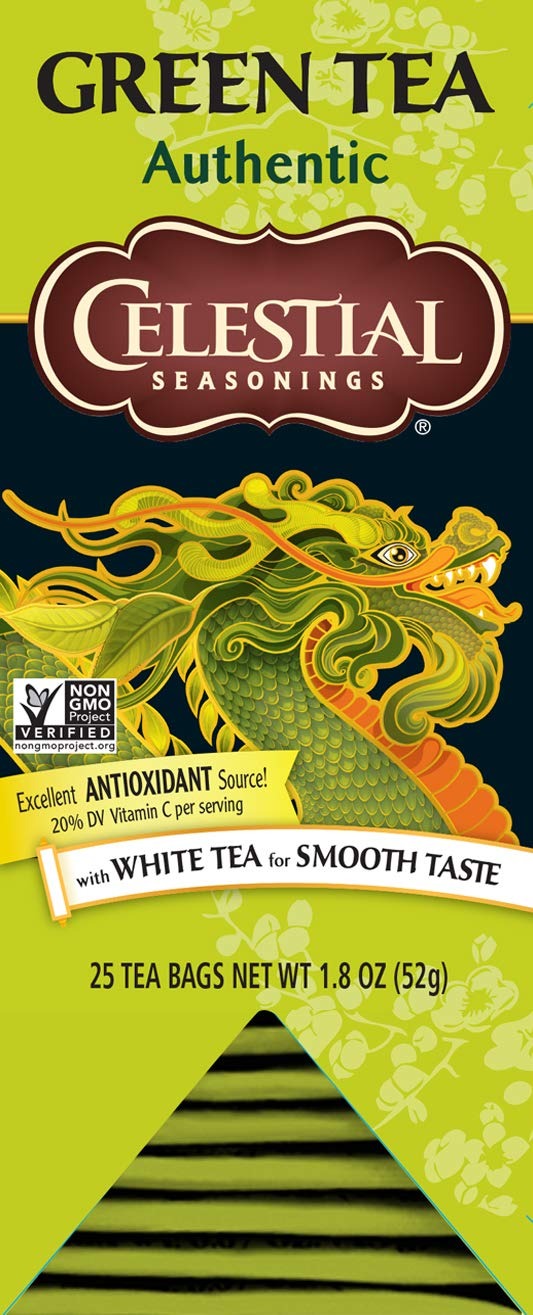
Item Name: Celestial Seasonings Green Tea, Authentic, Contains Caffeine, 25 Tea Bags (Pack of 6)
Bullet Point 1: Six 25-count boxes of Authentic Green tea bags
Bullet Point 2: Rich in antioxidant vitamin C
Bullet Point 3: 35 mg. of caffeine per serving
Bullet Point 4: Gluten-free
Bullet Point 5: Steep tea bag in hot water for 2 minutes for the perfect cup
Value: 150.0
Unit: Count

Price: 9.99